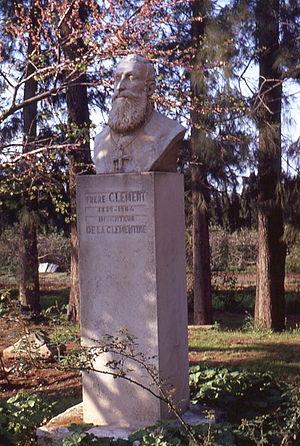
Pierre tombale du frère Clément à Misserghin créateur de la clémentine
La clémentine est un agrume, fruit du clémentinier, un arbre hybride de la famille des rutacées, issu du croisement entre un mandarinier et un oranger.
Vital Rodier, en religion frère Marie-Clément ou frère Clément, est un religieux catholique français, né le 25 mai 1839 à Malvieille, un hameau de la commune de Chambon-sur-Dolore dans le Puy de Dôme, et mort le 20 novembre 1904 à Misserghin en Algérie.